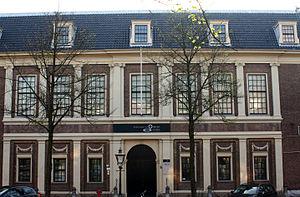
Le Rijksmuseum van Oudheden ou musée national des Antiquités est le musée archéologique national des Pays-Bas. Il est situé à Leyde. Le musée est né de la collection de l'université de Leyde et coopère encore étroitement avec la Faculté d'archéologie de la même université. Le musée lui-même s'appelle le Centre National de l'Archéologie. Il couvre les antiquités provenant de l'Égypte antique, le Proche-Orient ancien, le monde classique de la Grèce antique, l'Étrurie et Rome antique ainsi que le début des Pays-Bas.